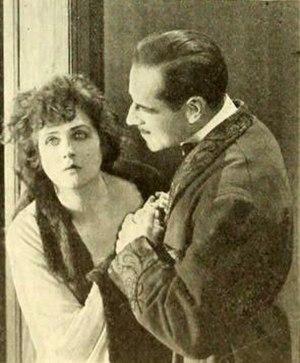
L'Orgueil de la faute est un film américain réalisé par Hugh Ford et sorti en 1919, d'après un roman de Hall Caine paru en 1913.